Cyprus Navy

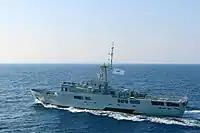
"Alasia" (A620)

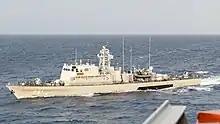
"Commodore Andreas Ioannides" (P61)

Main naval base - Evangelos Florakis, Mari - Larnaca